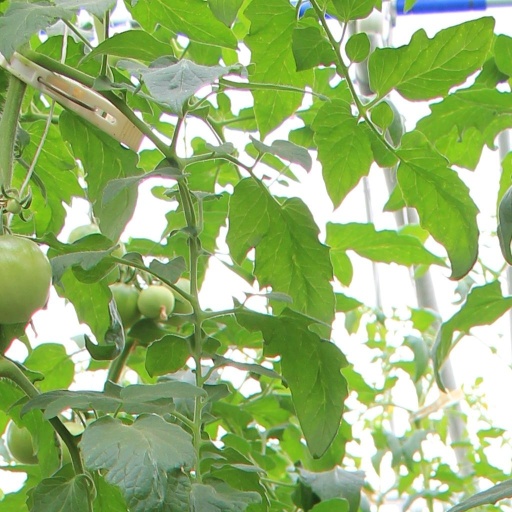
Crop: tomato